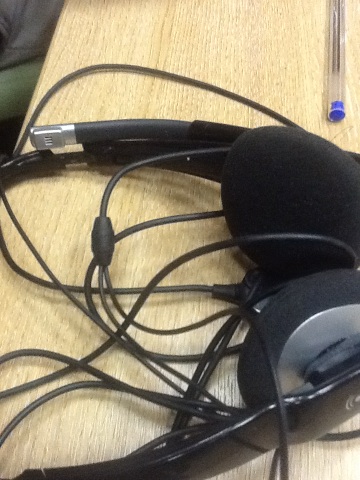Question: What is this?
Answer: headphones